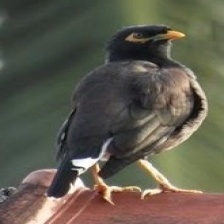
Species: MYNA
Scientific name: ACRIDOTHERES TRISTIS